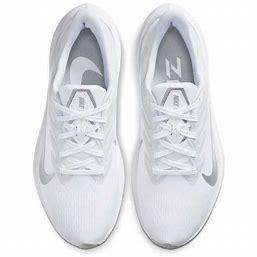
Brand: Nike
Model: Air Zoom Winflo 7